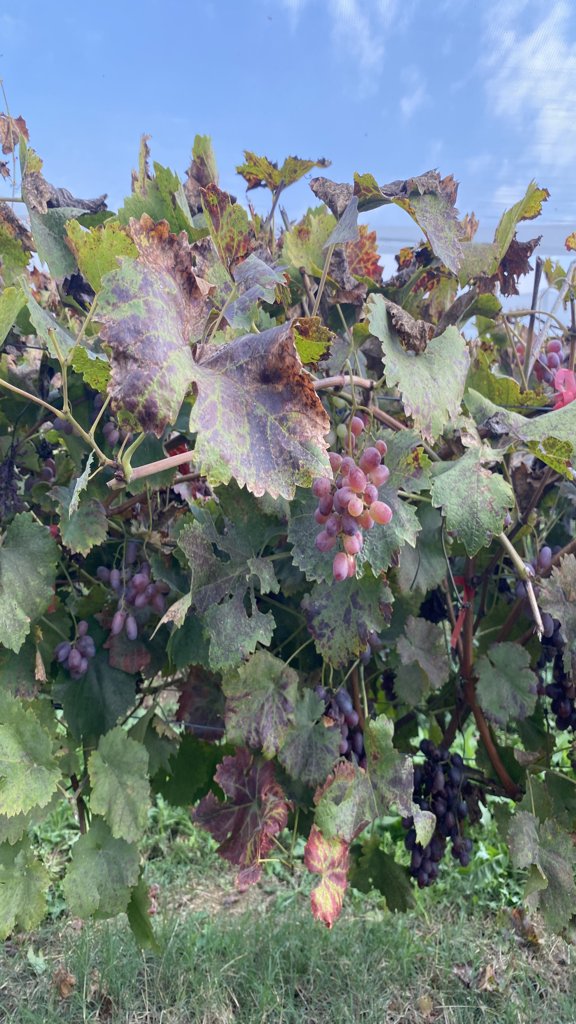
Berries visible: 115
Grape clusters: 6